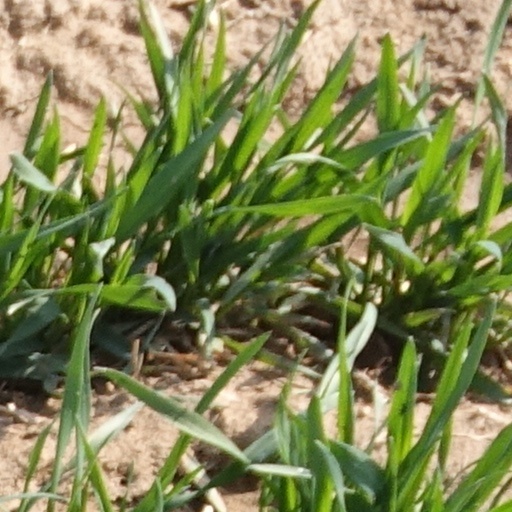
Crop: wheat